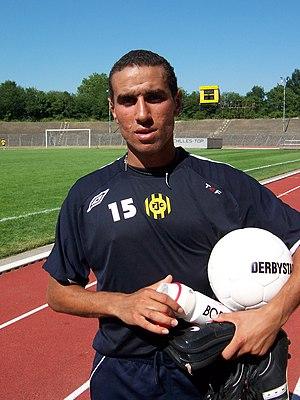
Elbekay Bouchiba est un footballeur néerlando-marocain. Il a évolué au poste de milieu droit. Il possède la double nationalité marocaine et néerlandaise.